Charlie Hickman

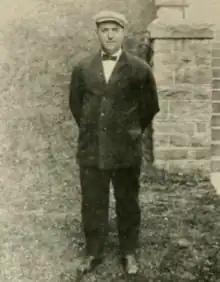
Hickman as college baseball coach, c. 1916

Hickman played in 1,081 major-league games across 12 seasons and had a .295 average with 59 home runs and 614 runs batted in (RBIs). Despite acquiring the nickname "Piano Legs", he amassed 91 triples and had 72 stolen bases. As a pitcher, he compiled a 10–8 record in 30 games (22 starts) with a 4.28 earned run average (ERA) while striking out 37 batters in 185 innings pitched.